Puff pastry

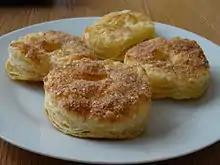
Home made puff pastries with sugar

The production of puff pastry dough can be time-consuming, because it must be kept at a temperature of approximately 16 °C (60 °F) to keep the shortening from melting and the layers melding; it must rest in between folds to allow gluten strands time to link up and thus retain layering. Therefore, between each step the dough is rested and chilled. Before re-rolling, the dough is rotated ninety degrees, so that it is rolled at right angle relative to the previous "turn" (as each step is usually referred to). After rolling, another thin layer of butter is applied, the folding and resting are repeated.